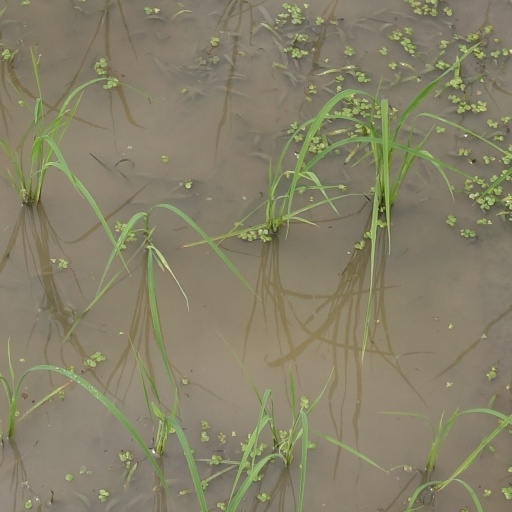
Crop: rice